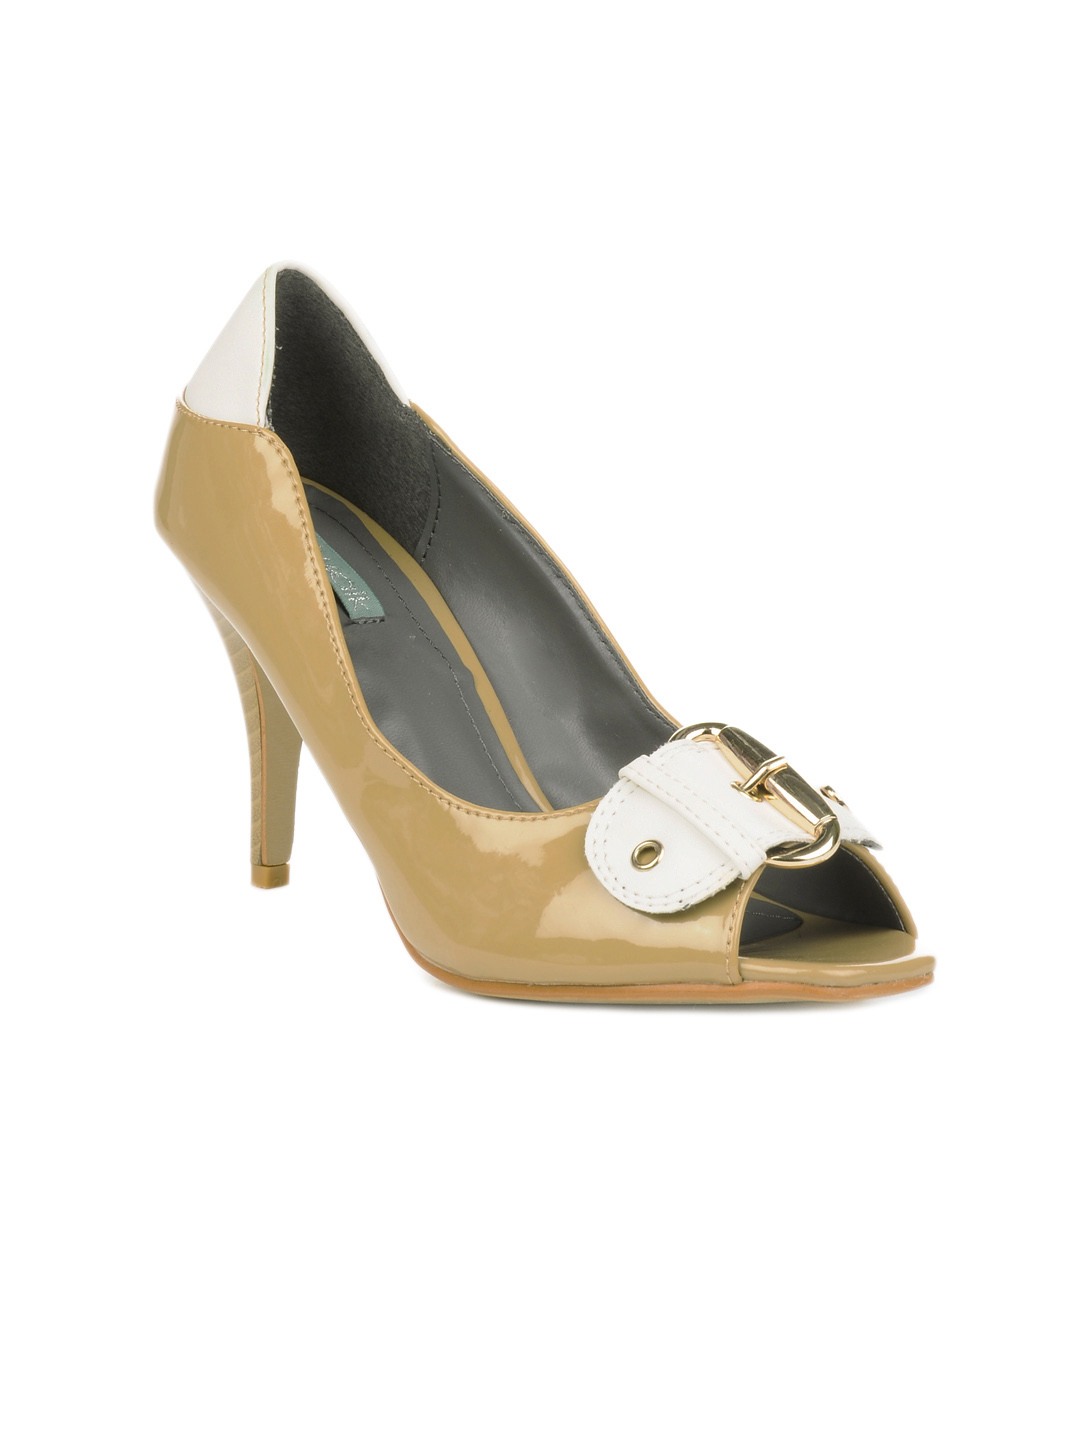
Catwalk Women Beige Peep Toes
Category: Footwear / Shoes / Heels
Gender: Women
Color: Beige
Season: Winter 2015
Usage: Casual